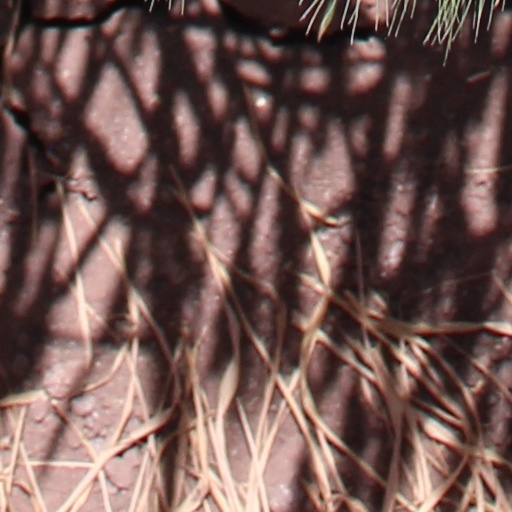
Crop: wheat